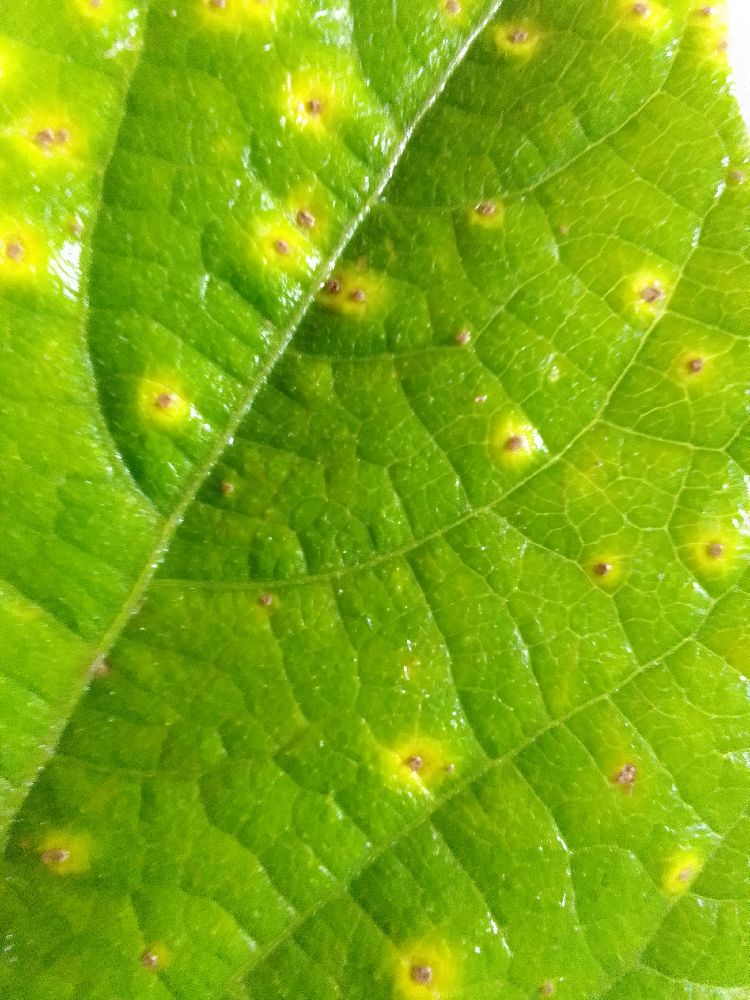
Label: rust